John Degenkolb

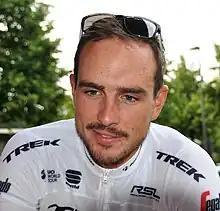
Degenkolb at the 2017 Tour de France

John Degenkolb (born 7 January 1989) is a German professional road bicycle racer, who rides for UCI WorldTeam . His biggest wins to date are the 2015 Milan–San Remo and the 2015 Paris–Roubaix, two of cycling's five monuments. He is a winner of stages in all three Grand Tours, with ten stages and the points classification at the Vuelta a España, one stage of the Giro d'Italia, and one stage in the Tour de France.